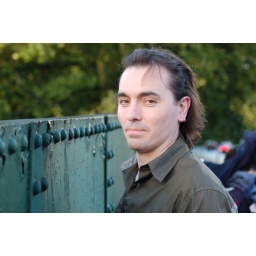
Peter standing by the railway bridge